VA-163 (U.S. Navy)

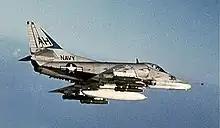
The A-4E of VA-163's CO, CDR W.F. Foster, in 1966.

During her operational history, Attack Squadron 163 made six Pacific Fleet cruises, including four combat cruises during the Vietnam War. The first five were with Carrier Air Wing 16 in USS "Oriskany" between 1962 and 1968, and the last with Carrier Air Wing 21 in USS "Hancock" in 1968-1969.